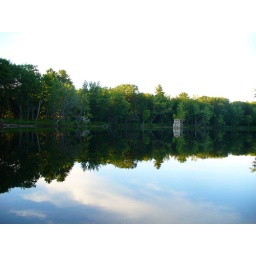
old railroads used to cross the river in several places.